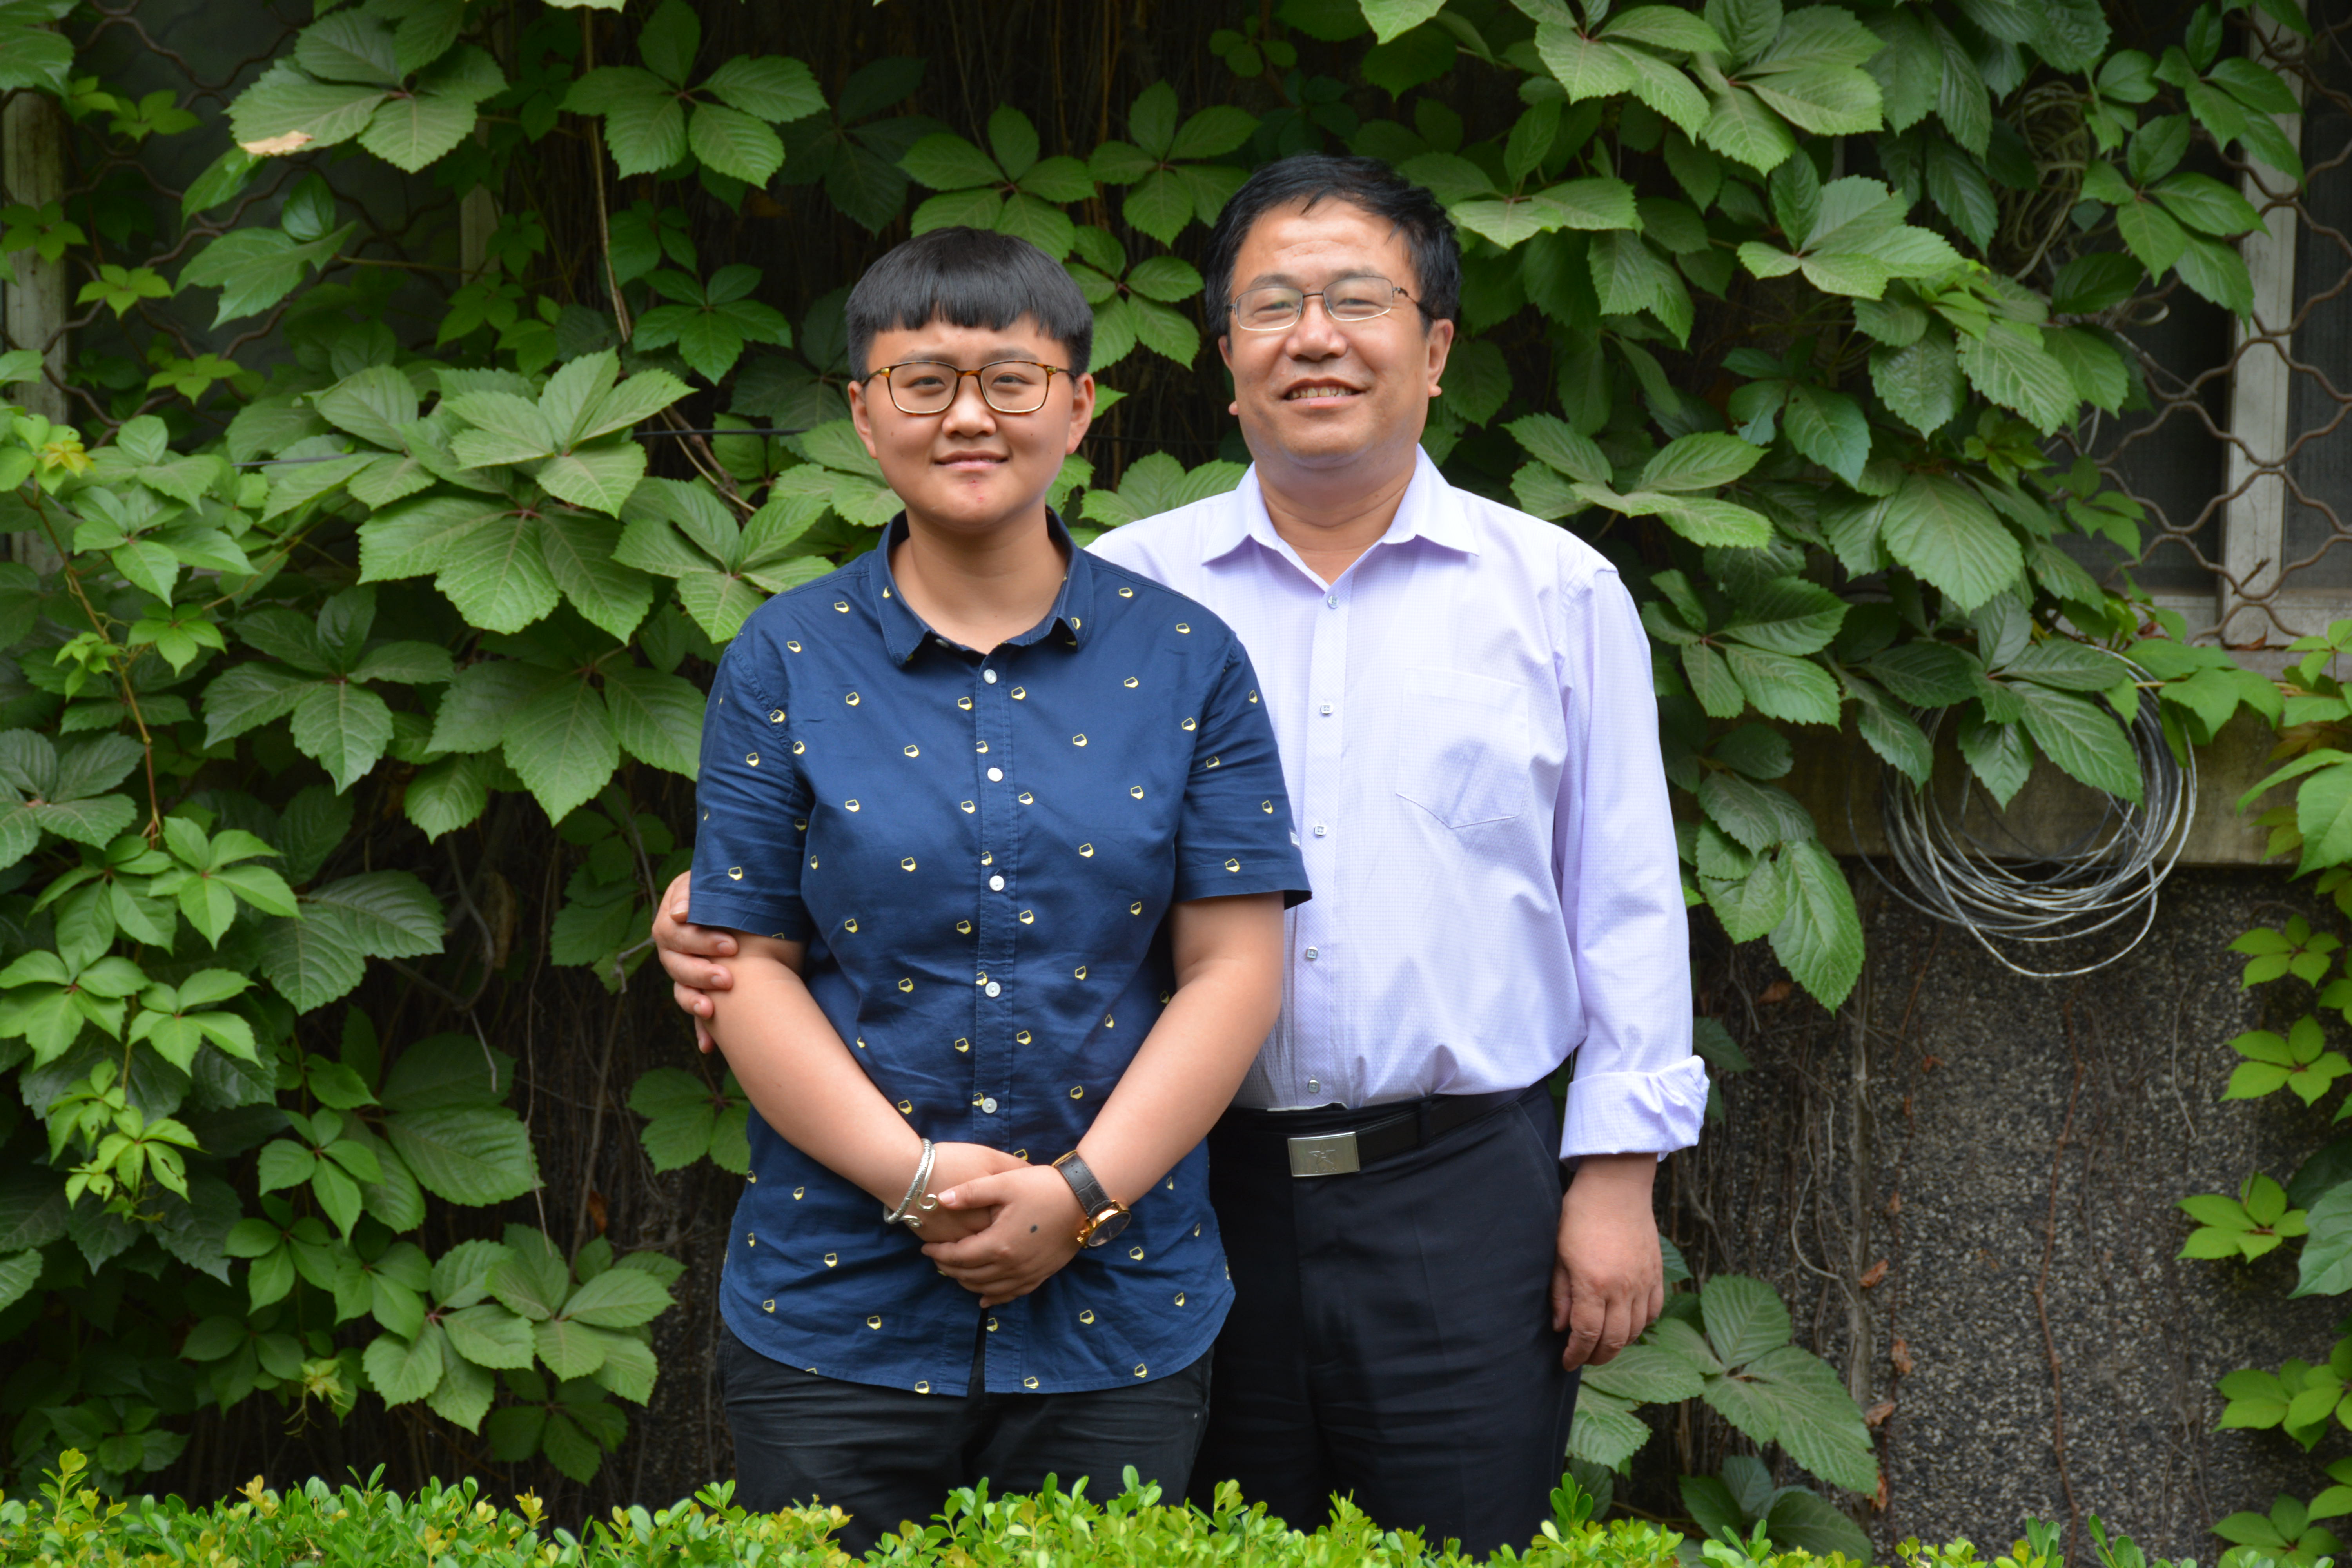
character, smile, glasses, plant, shirt, People in nature, dress shirt, botany, sleeve, happy, grass, collar, leisure, adaptation, people, formal wear, tree, t shirt, event, belt, garden, spring, fun, tie, plantation, soil, uniform, team, sitting, landscaping